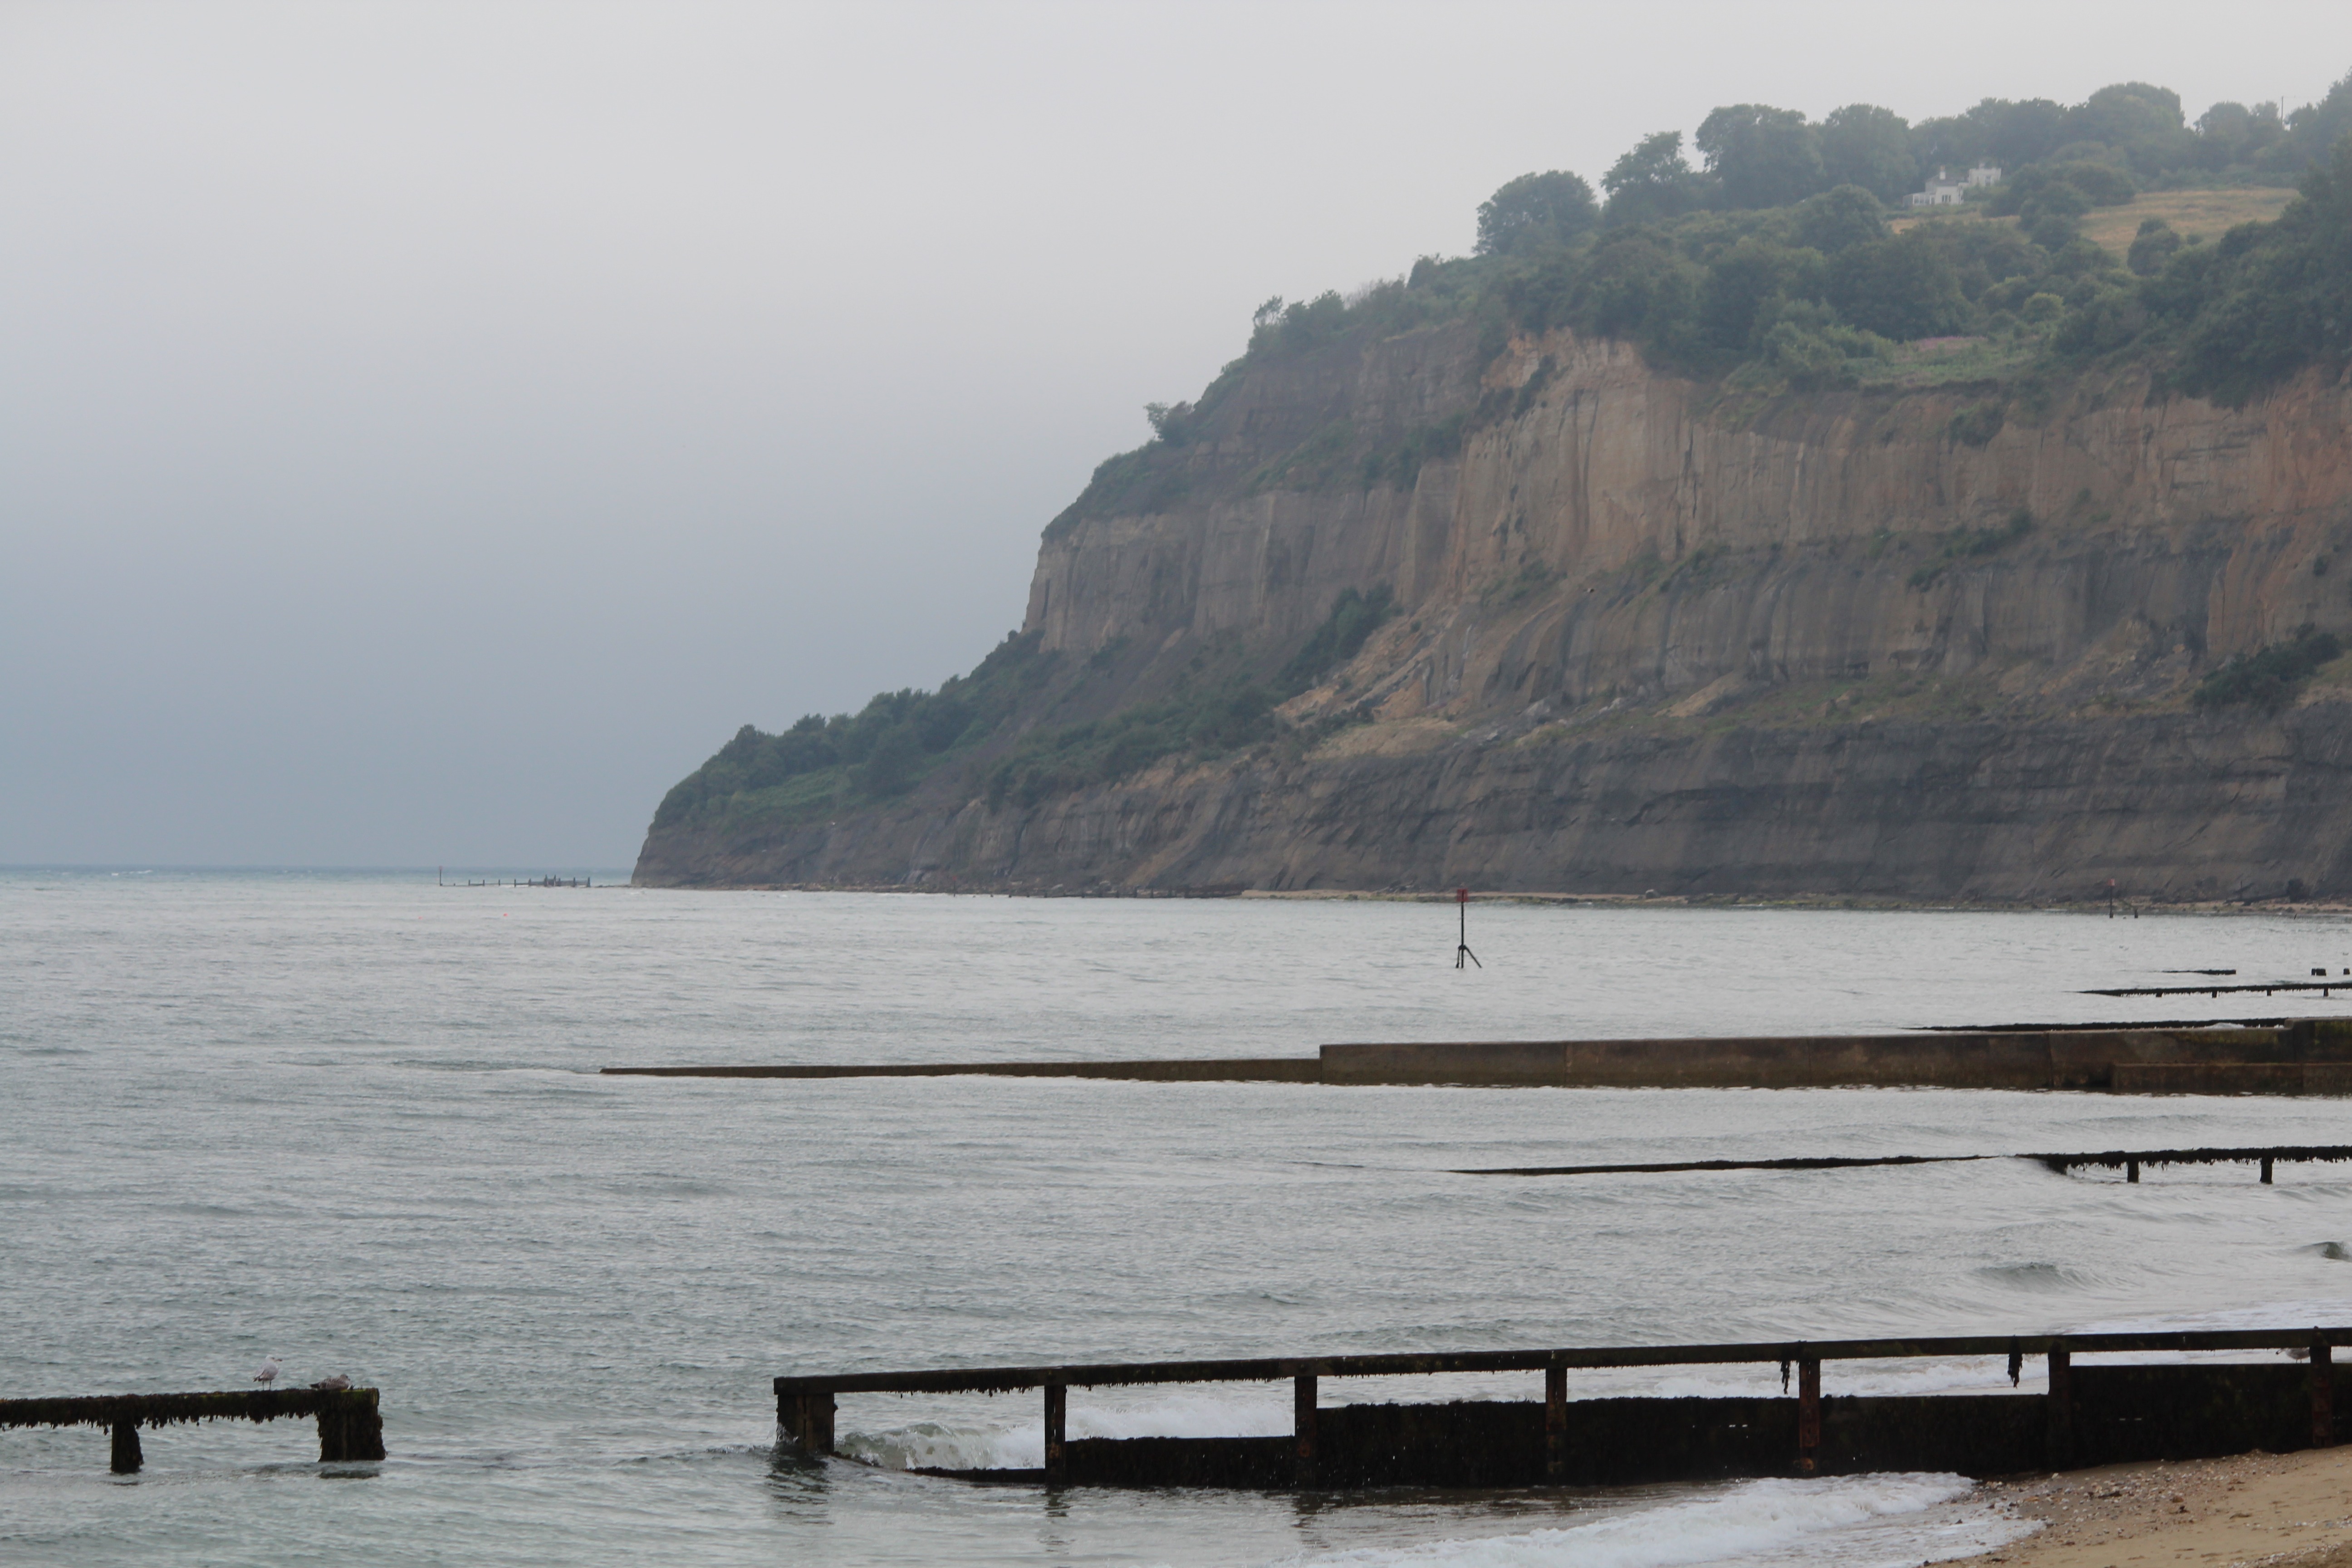
beach, landscape, sea, coast, ocean, boat, shore, wave, cliff, cove, vehicle, bay, romantic, fjord, terrain, body of water, cape, landform, isle of wight